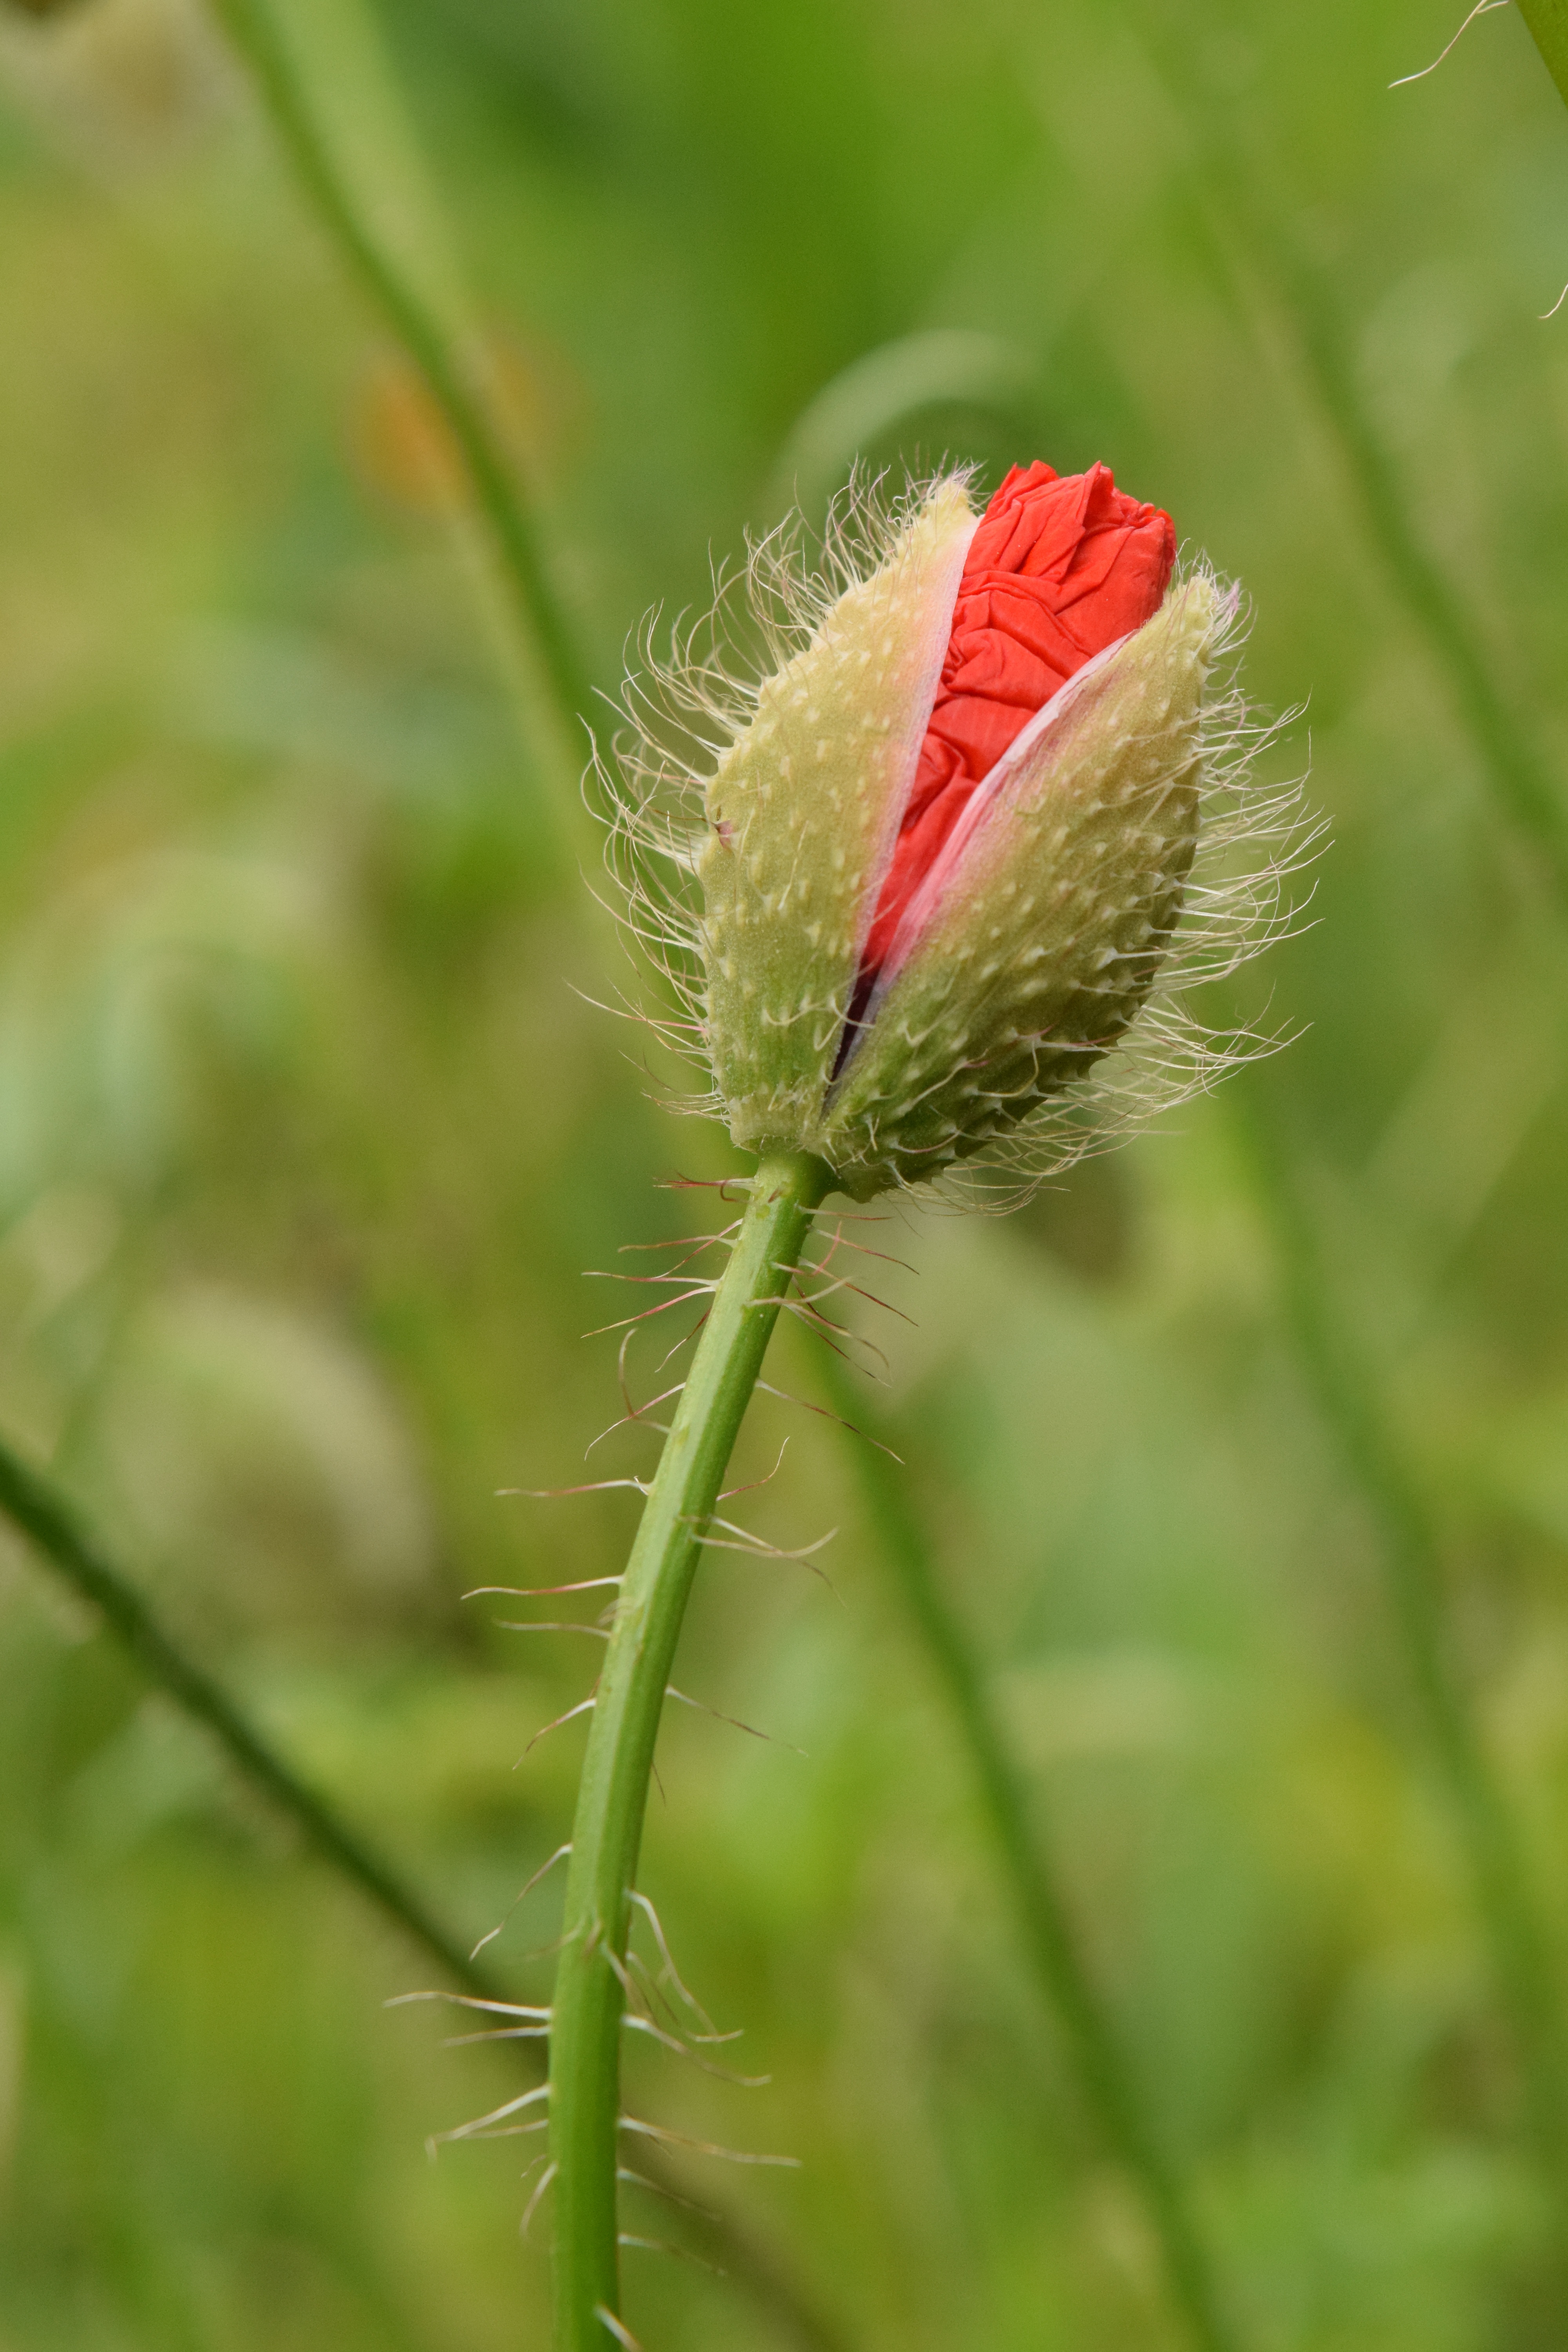
nature, grass, plant, meadow, prairie, leaf, flower, green, red, botany, flora, wildflower, close up, poppy, bud, macro photography, flowering plant, daisy family, mohngewaechs, poppy bud, breaking up bud, grass family, plant stem, land plant